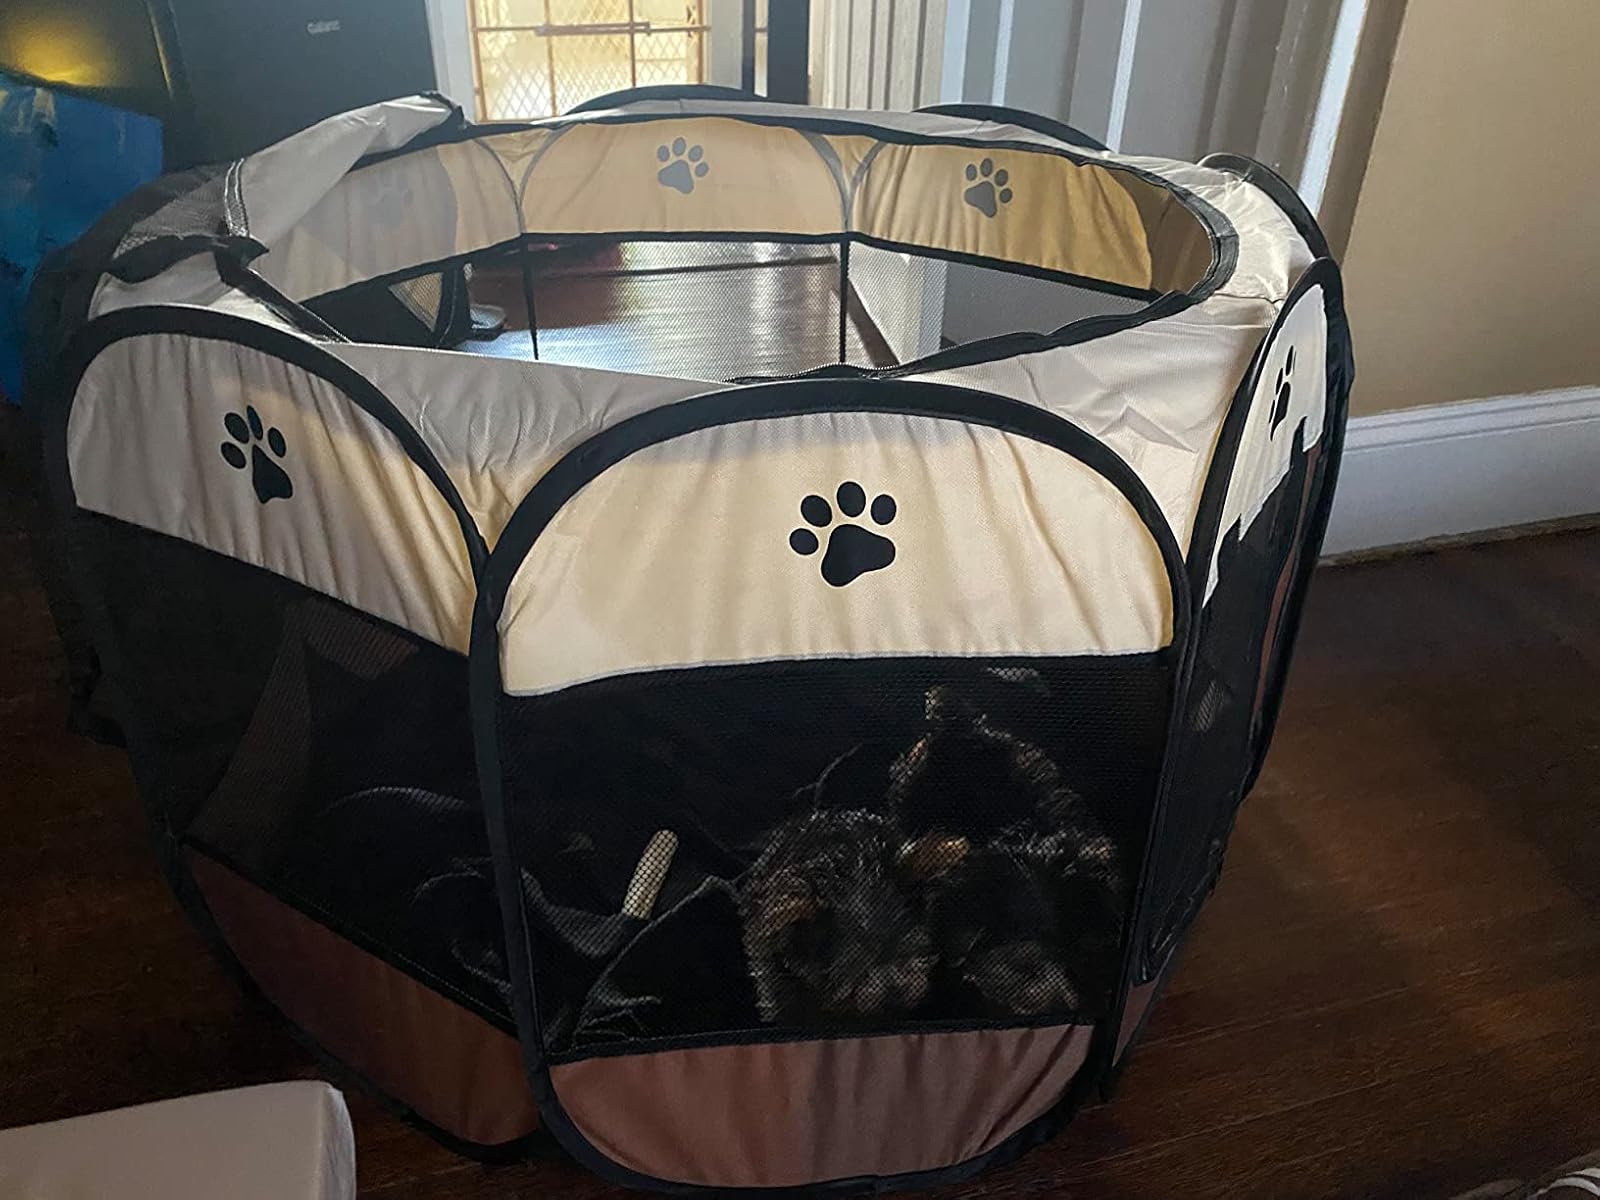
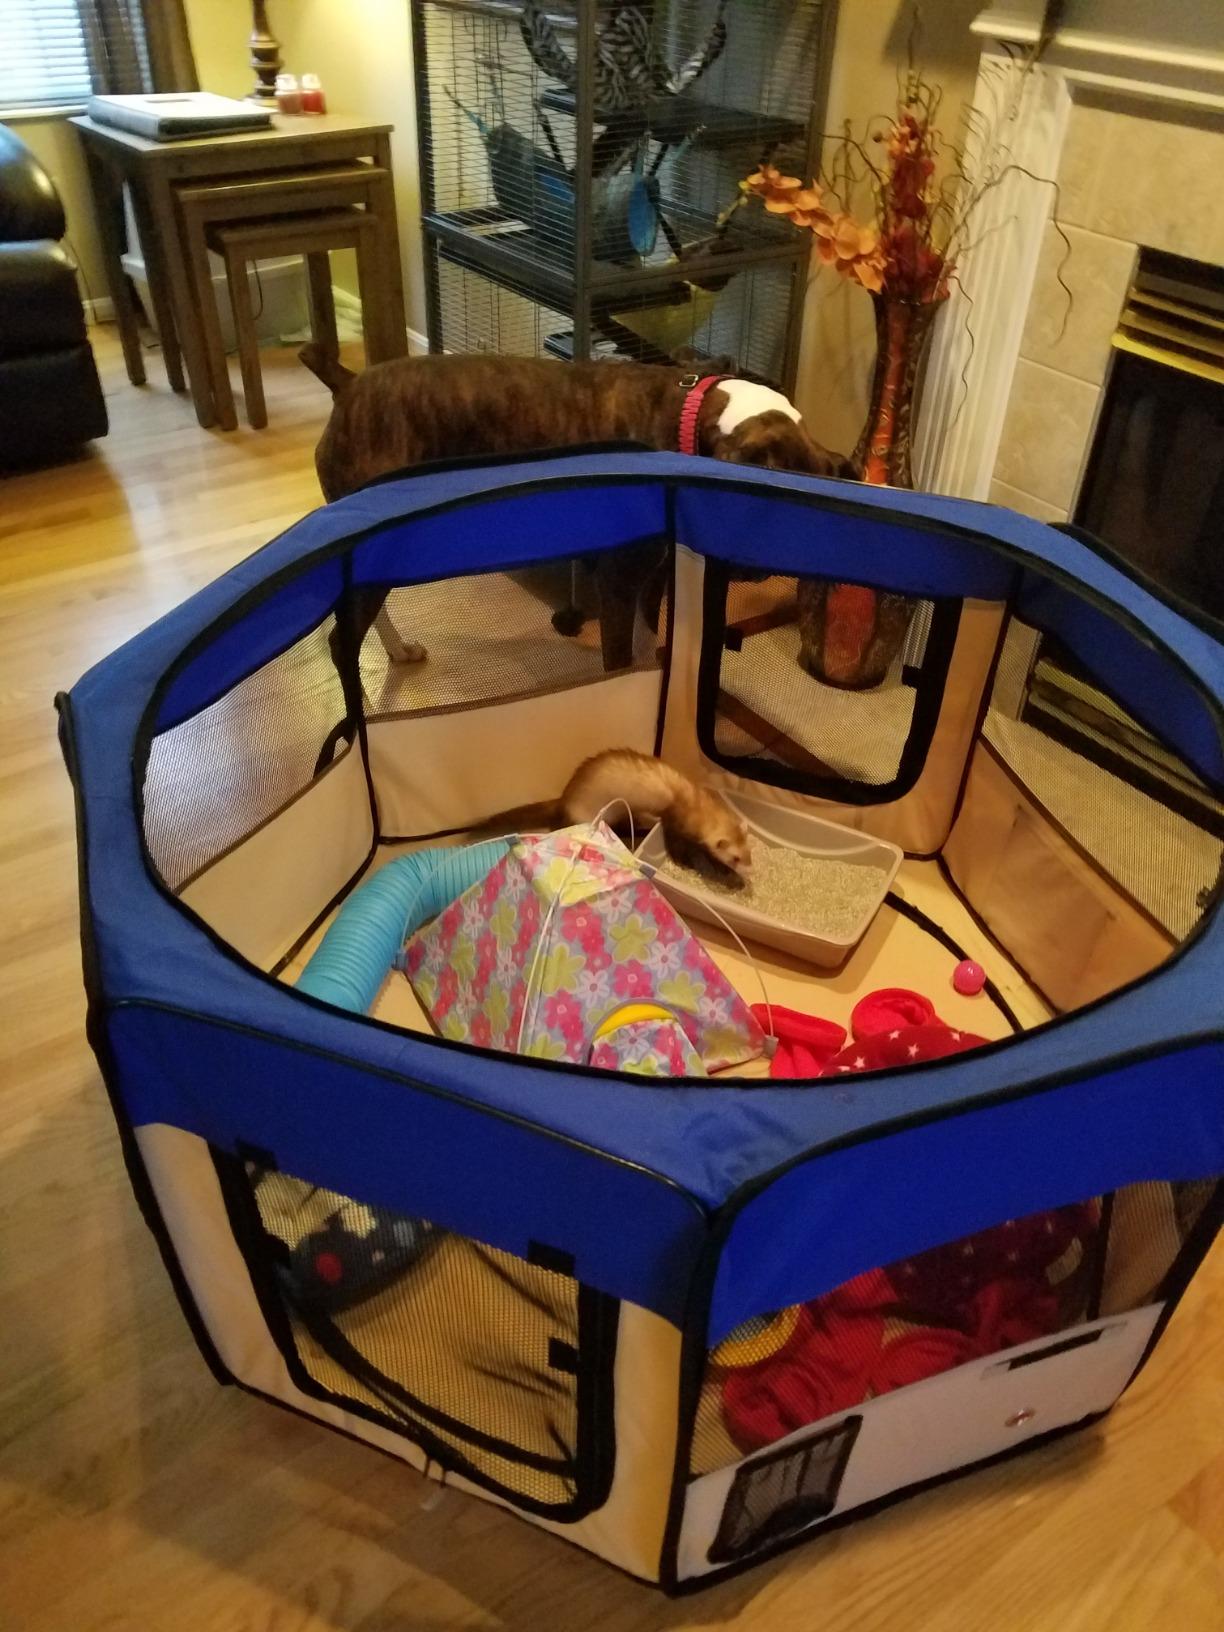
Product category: items_kennel
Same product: no